Giovanni di Paolo Rucellai

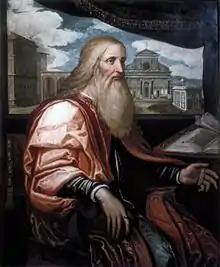
Patronage portrait of Giovanni di Paolo Rucellai, in the background his principal works in Florence: Palazzo and Loggia Rucellai, the façade of Santa Maria Novella and the Tempietto of the Holy Sepulchre. Oil on board, attributed to Francesco Salviati, about 1540

Giovanni Rucellai (26 December 1403 – 1481), known by his name with the patronymic Giovanni di Paolo Rucellai, was a member of a wealthy family of wool merchants in Renaissance Florence, in Tuscany, Italy. He held political posts under Cosimo and Lorenzo de' Medici, but is principally remembered for building Palazzo Rucellai and the Rucellai Sepulchre, for his patronage of the marble façade of the church of Santa Maria Novella, and as author of an important "Zibaldone". He was the father of Bernardo Rucellai (1448–1514) and grandfather of Giovanni di Bernardo Rucellai (1475–1525).